Ball's Pyramid

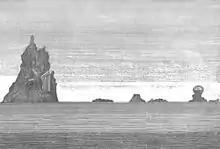
Illustration of Ball's Pyramid that accompanied Arthur Phillip's description

The pyramid is named after Royal Navy Lieutenant Henry Lidgbird Ball, who reported discovering it in 1788. On the same voyage, Ball also discovered Lord Howe Island, Ball's Pyramid's nearest landmass.